Yvrench

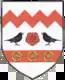
The town hall in Yvrench

Yvrench is a commune in the Somme department in Hauts-de-France in northern France.